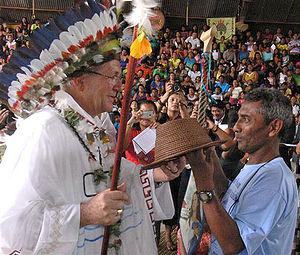
L'anneau de tucum est un anneau noir fait en bois de tucum, un palmier d'Amazonie. Au Brésil, il est utilisé par beaucoup de fidèles, en particulier catholiques, comme signe de l'engagement de l'Église pour les pauvres.
Edson Taschetto Damian, né le 4 mars 1948 à Jaguari, est évêque catholique de São Gabriel da Cachoeira, Brésil depuis le 4 mars 2009.